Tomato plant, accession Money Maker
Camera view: horizontal (90 deg, fisheye); turntable rotation: 300 degrees
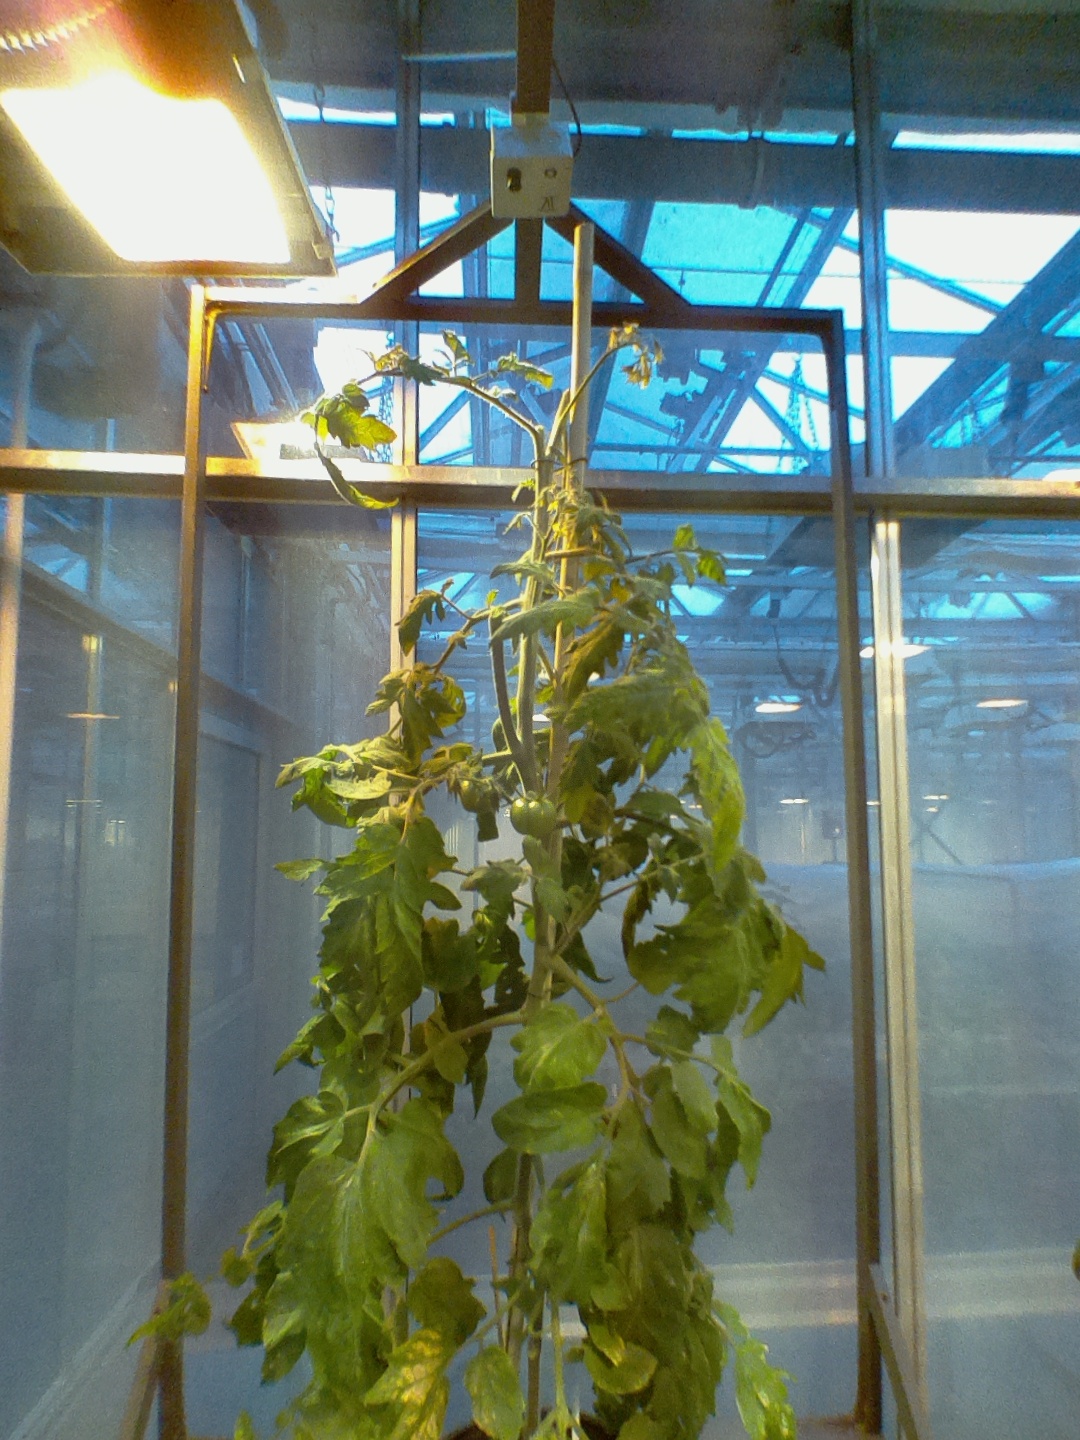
BBCH growth stage 73: 30%-40% of final fruit size